Association of Engineers in Israel

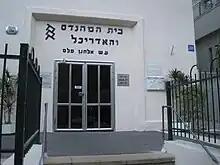
A building for the Association of Engineers in Israel

The Association of Engineers, Architects and Graduates in Technological Sciences in Israel (AEAI) is the professional representative body of these sectors in the country. The association aims to be a national center, which cultivates and promotes the engineering, architecture and technology economy, as well as works to promote the professional status of the engineers and architects in Israel.